Indigenous Philippine folk religions

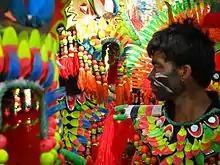
Aklanon participants at the vibrant Ati-Atihan festival, which honors the Ati people and the Aklanon since around 1200 AD through a native thanksgiving tradition based on the indigenous faith. Spanish colonizers, in an attempt to erase the people's indigenous folk religion, used their political power and Catholic idols to replace the festival's original roster of honorees.

Throughout various cultural phases in the archipelago, specific communities of people gradually developed or absorbed notable symbols in their belief systems. Many of these symbols or emblems are deeply rooted in indigenous epics, poems, and pre-colonial beliefs of the natives. Each ethnic group has their own set of culturally important symbols, but there are also "shared symbols" which has influenced many ethnic peoples in a particular area. Some examples of important Anitist symbols are as follow: